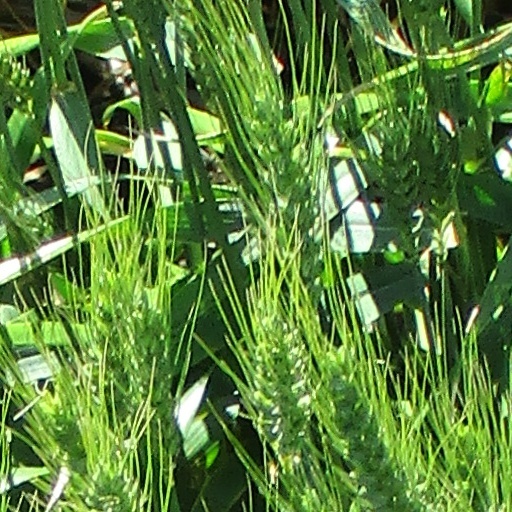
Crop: wheat